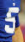
Number: 5